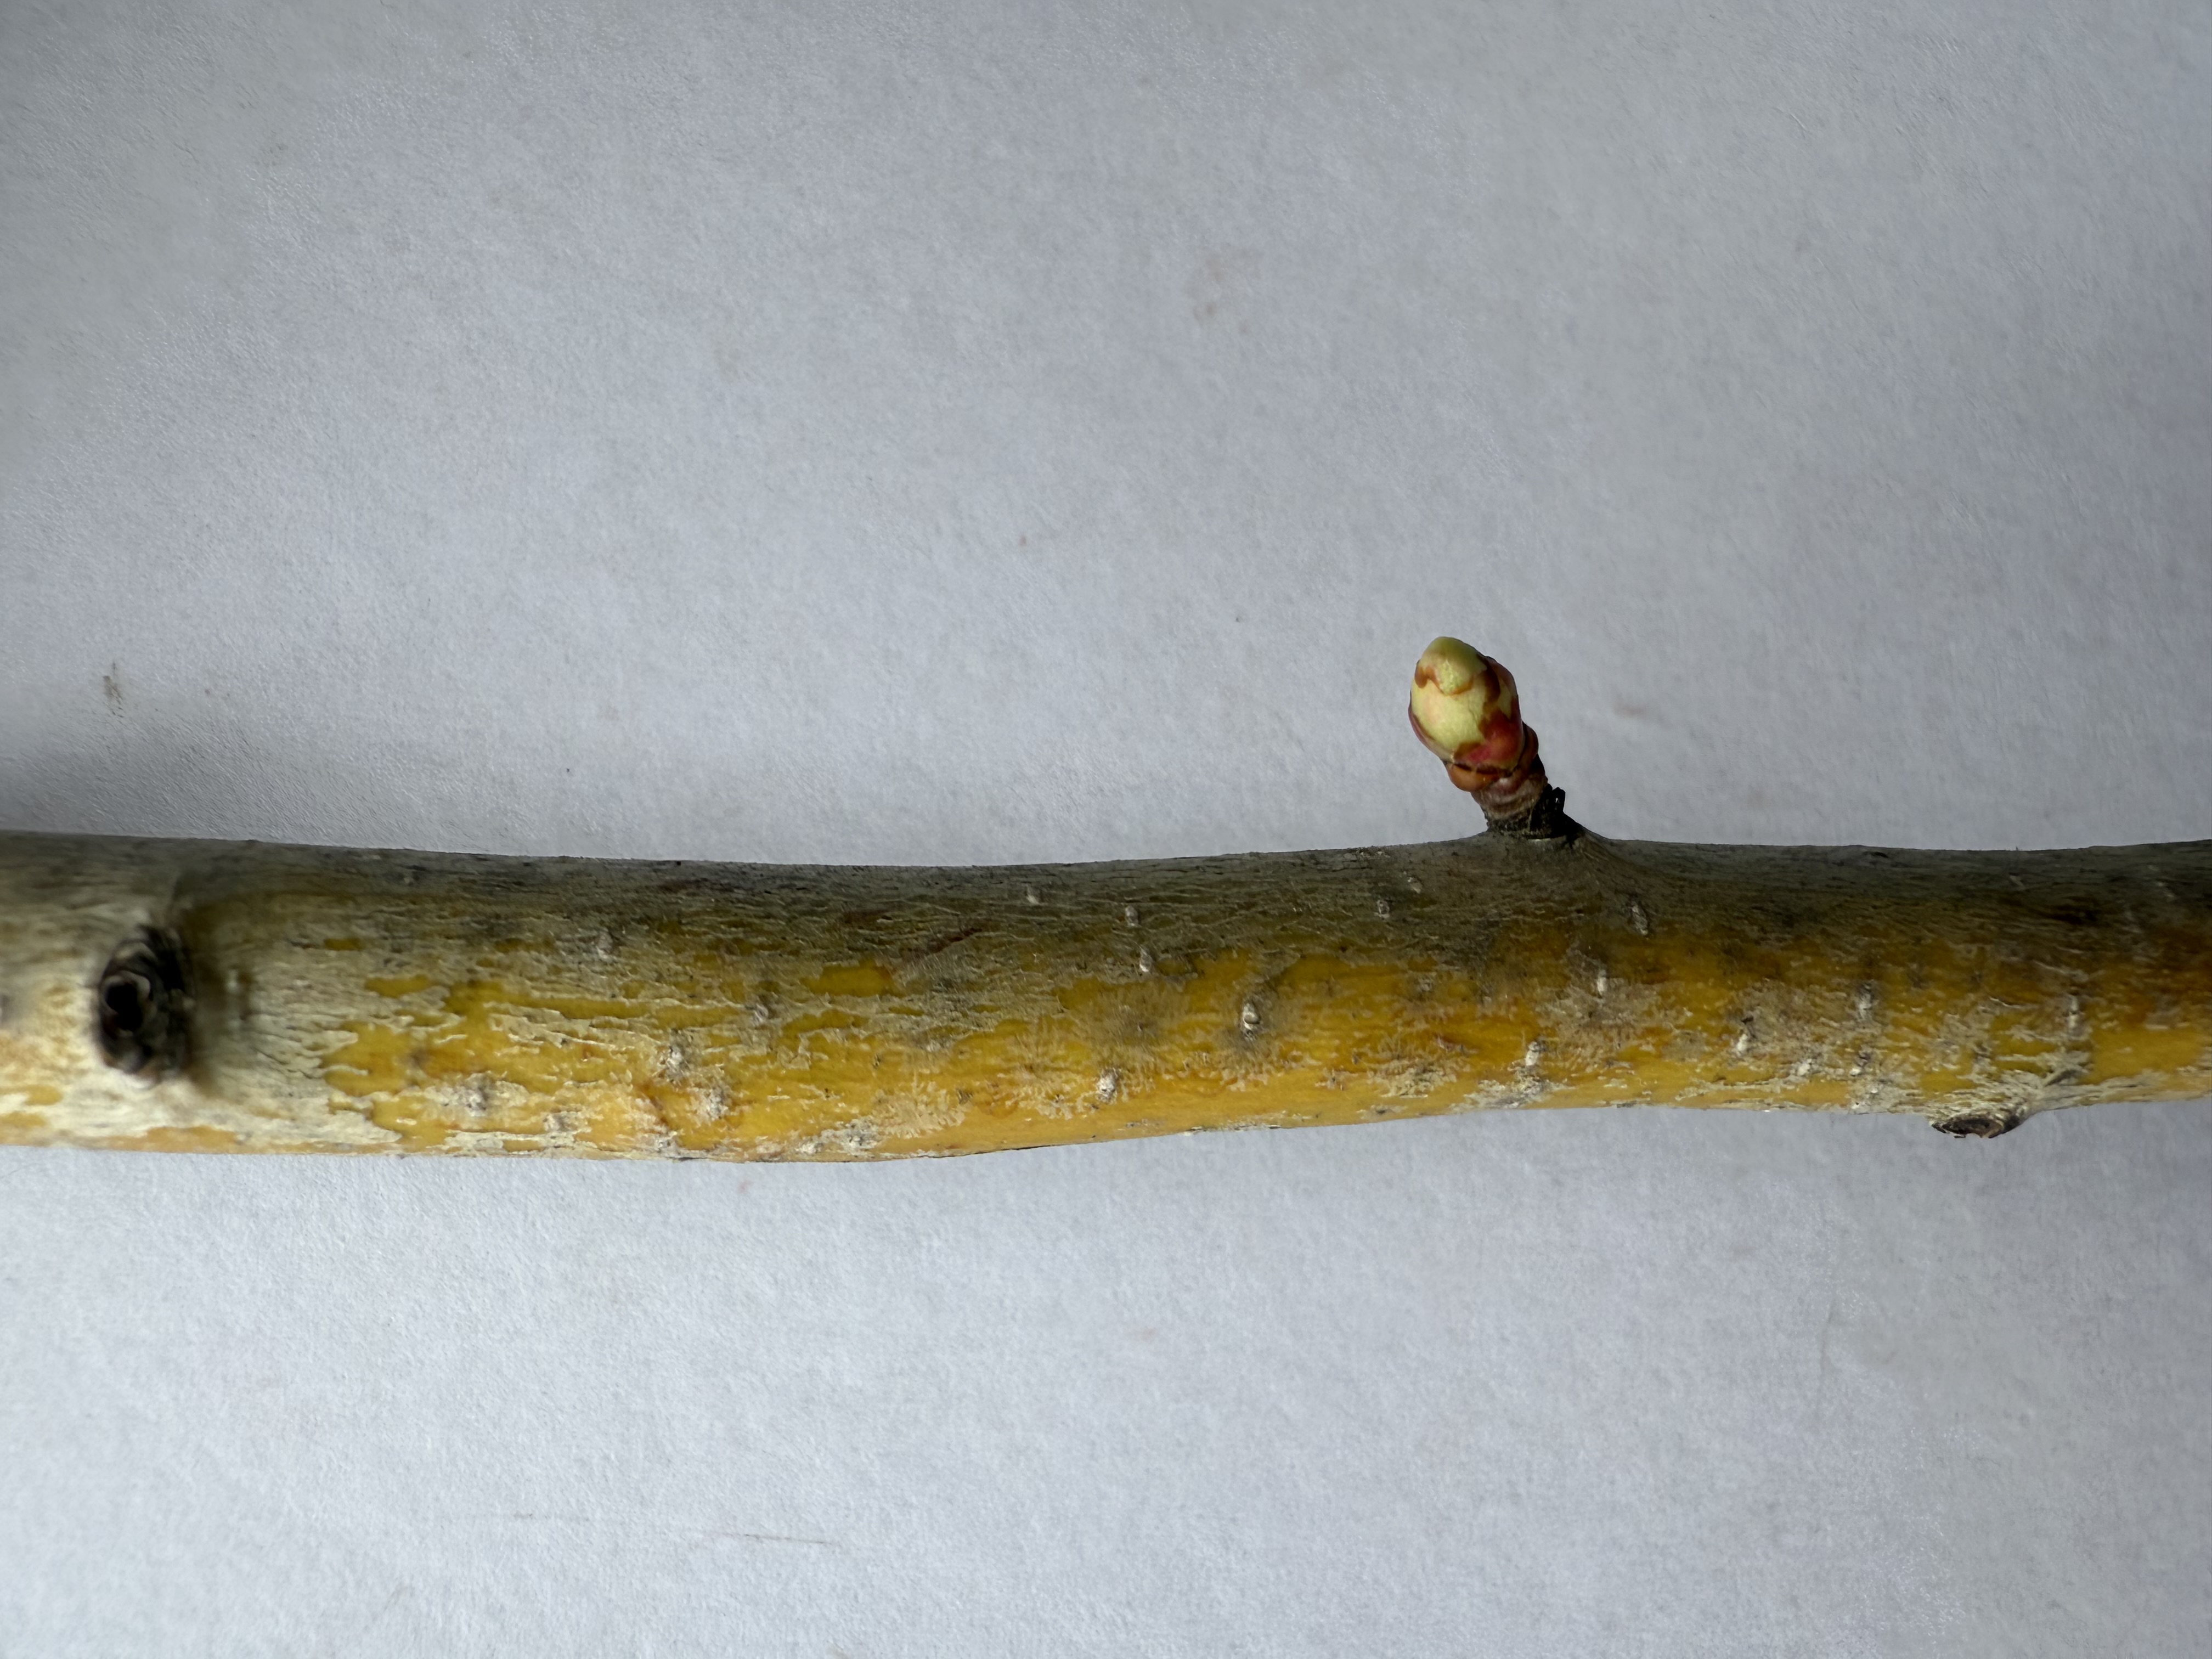
Variety: Red Azarol